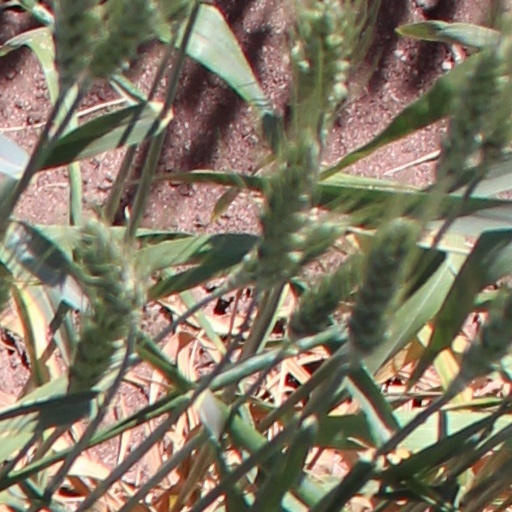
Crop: wheat